Lisa Lobsinger

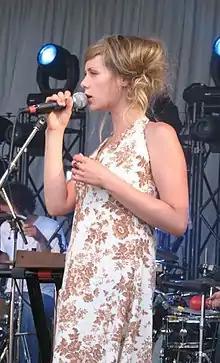
Performing with Broken Social Scene at Deer Lake Park in 2006.

Lisa Dawn Lobsinger is an indie rock singer from Calgary, Alberta, Canada. She is the lead singer for the band Reverie Sound Revue and is known for her powerful voice and distinctive hair styles. Reverie Sound Revue has released an extended play and a studio album.